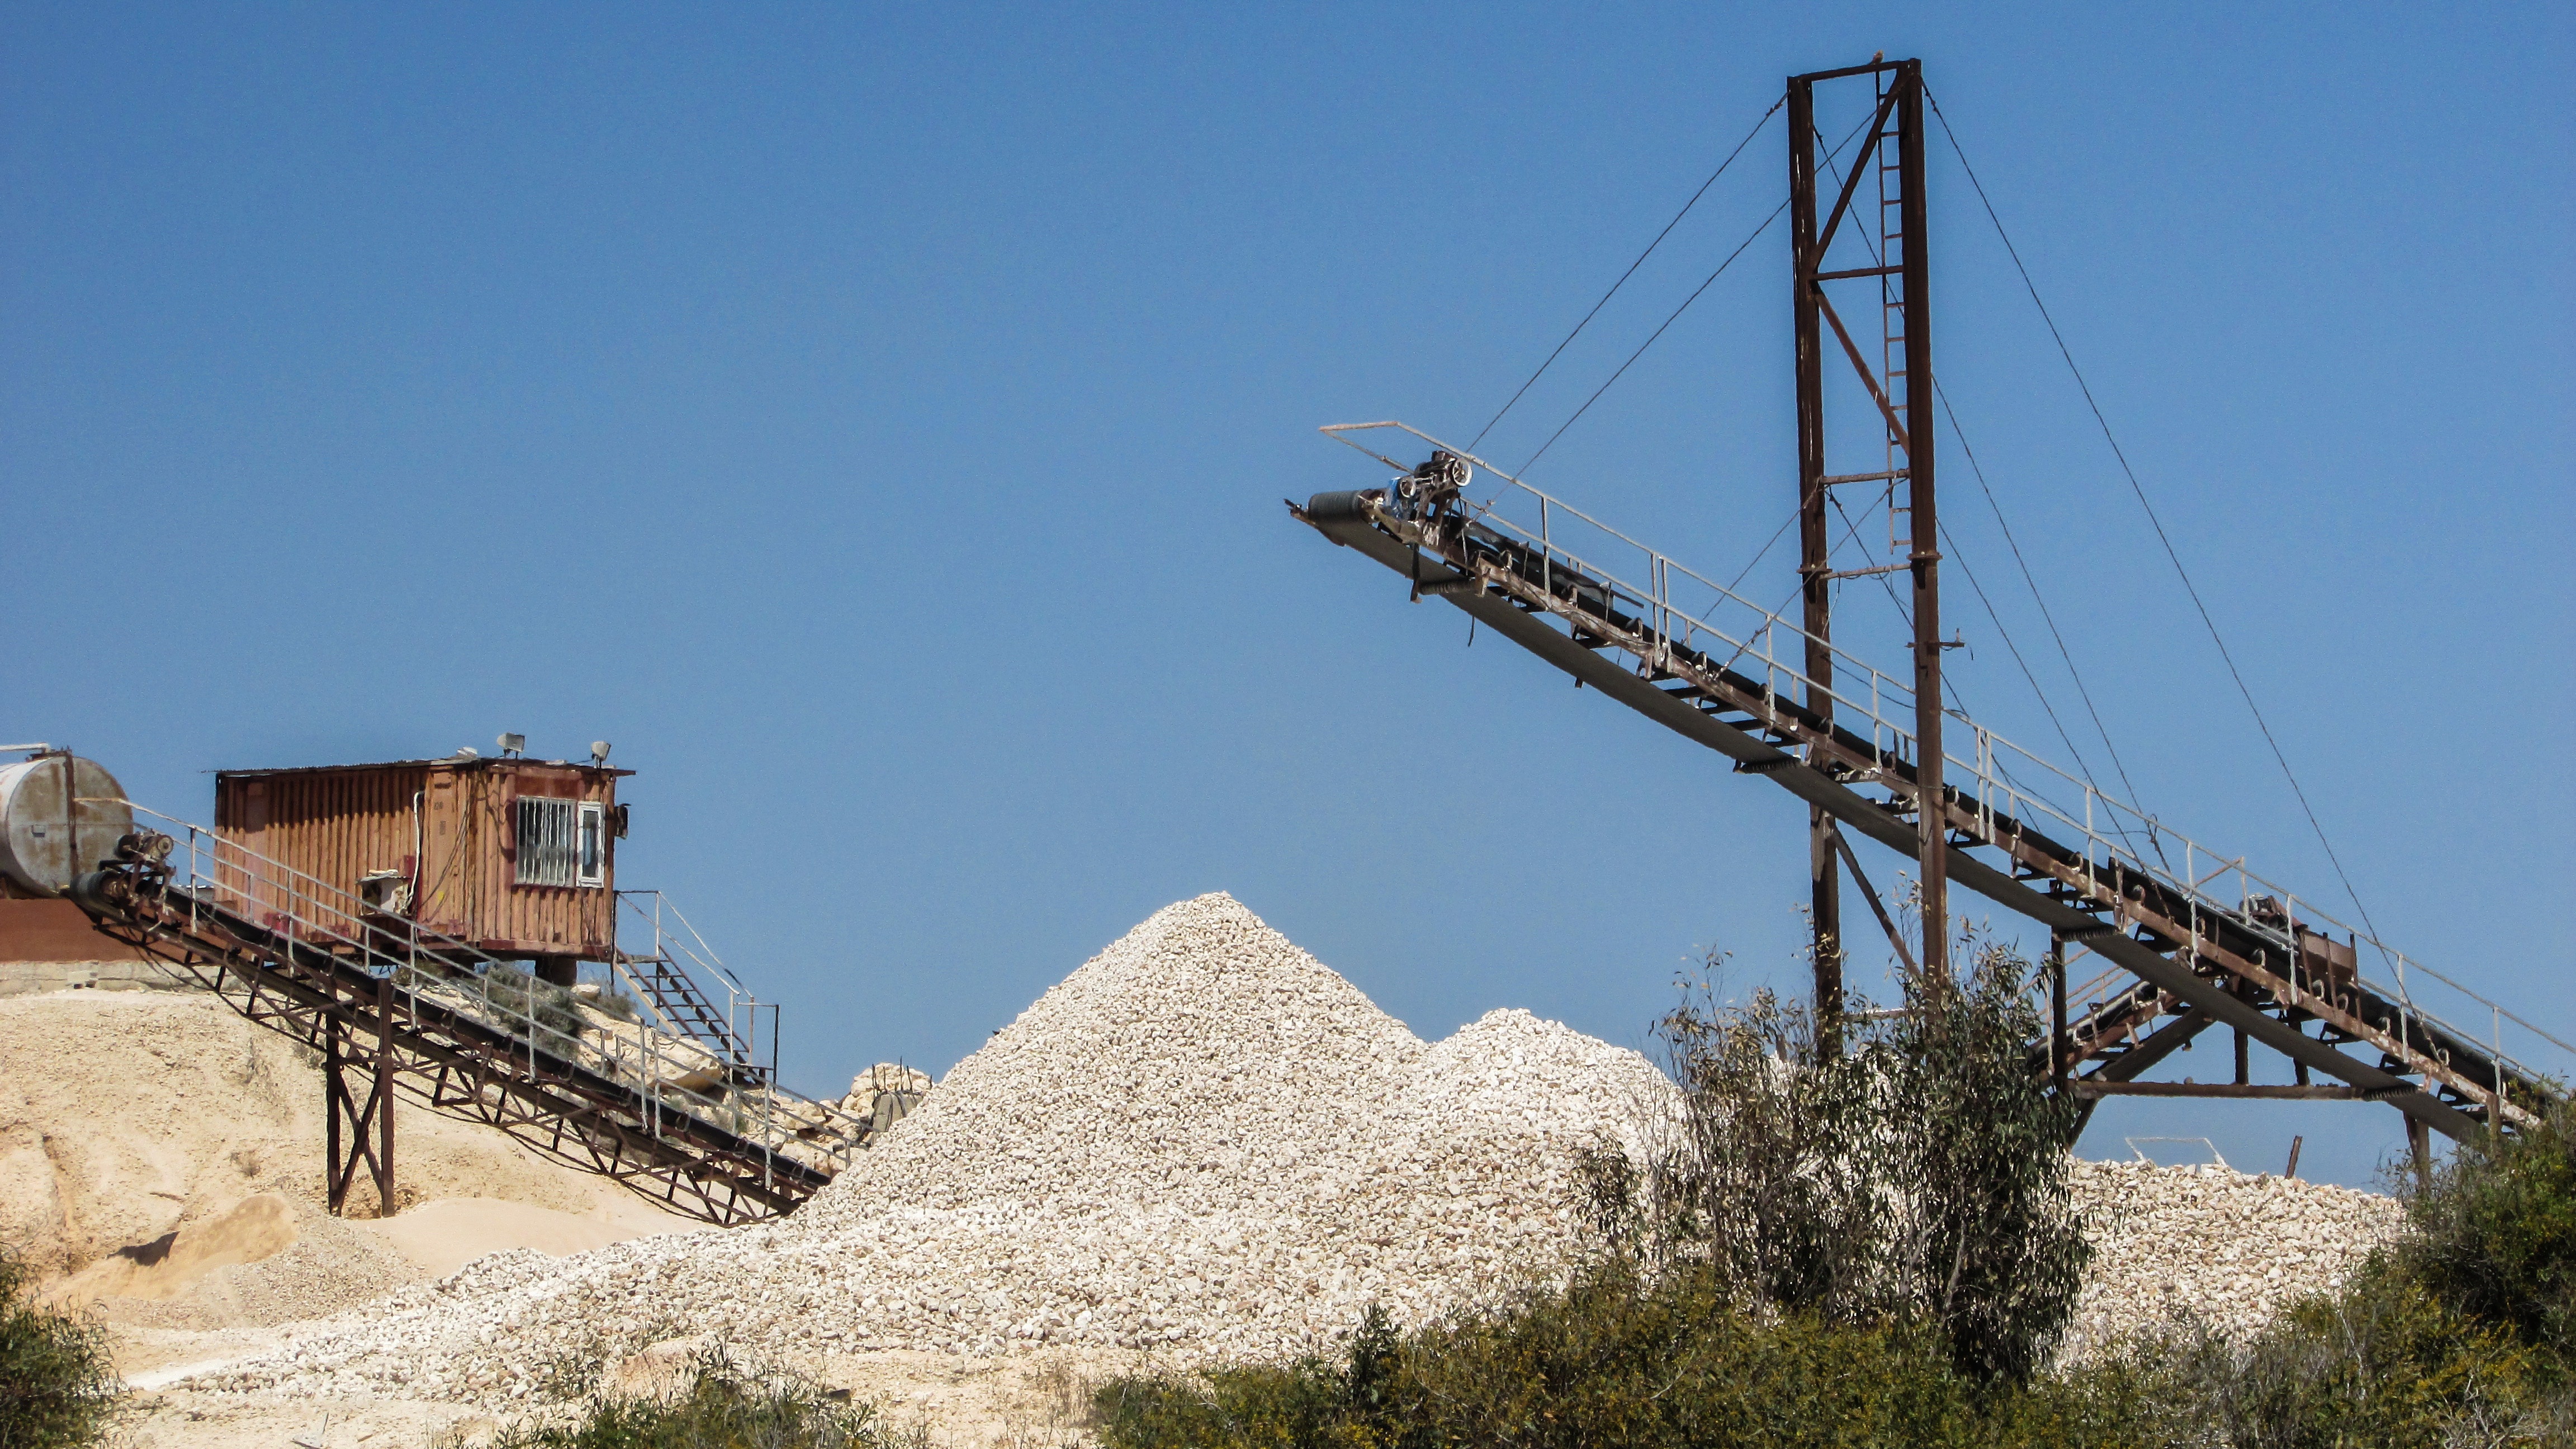
bridge, machinery, belt, gravel, grit, quarry, extraction, quarrying, construction equipment